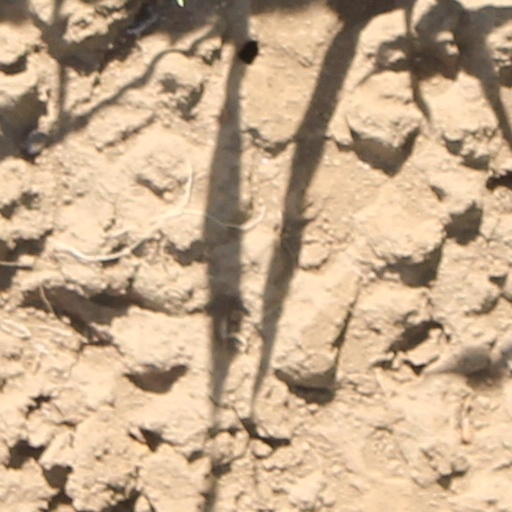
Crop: wheat